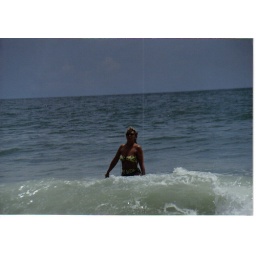
Mom in the water at the beach